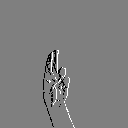
ASL letter: u